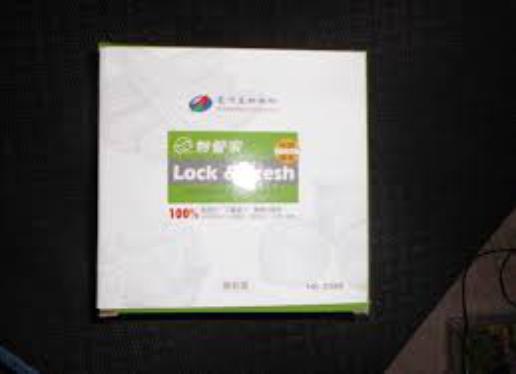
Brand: magicamah
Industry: Necessities